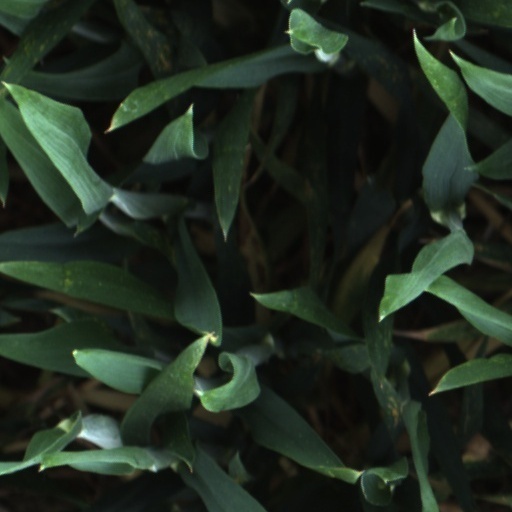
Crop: wheat